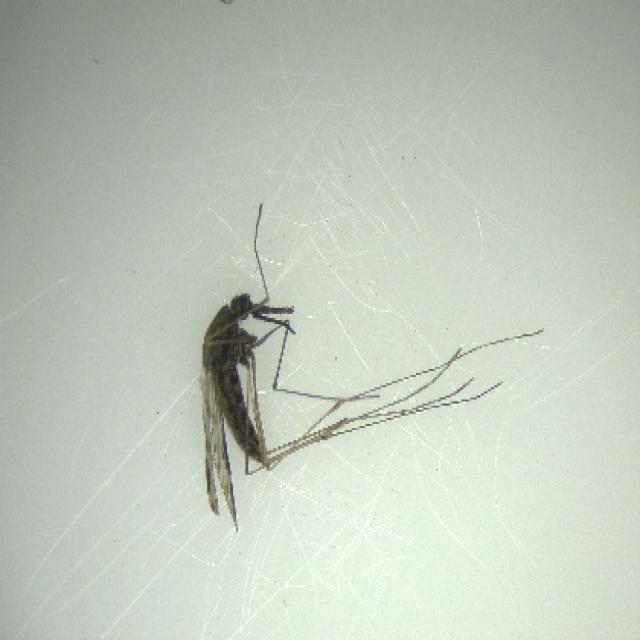
Species: anopheles_sinensis